Benjamin Haldane

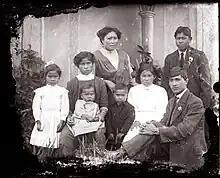
Portrait photograph of Tsimshian family by Benjamin Haldane

Haldane took up photography in the late 19th century, as did his brother Henry Haldane and Thomas Eaton, also Tsimshian. At the age of 25, in 1899, Haldane opened his own portrait studio.